History of the Whig Party (United States)

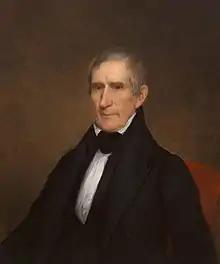
William Henry Harrison, a two-time presidential candidate who became the first Whig president in 1841 but died just one month into office

Early successes in various states made many Whigs optimistic about victory in 1836, but an improving economy bolstered Van Buren's standing ahead of the election. The Whigs also faced the difficulty of uniting former National Republicans, Anti-Masons, and states' rights Southerners around one candidate, and the party suffered an early blow when Calhoun announced that he would refuse to support any candidate opposed to the doctrine of nullification. As party leaders were unable to organize a presidential nominating convention, legislative caucuses in the states instead nominated candidates, resulting in the nomination of multiple Whig candidates for president. The presence of multiple Whig presidential candidates in the 1836 election was a reflection of a divided party rather than the result of a concerted strategy by party leaders, though some Whigs did express hope that nominating multiple candidates would force a contingent election in the House of Representatives by denying Van Buren a majority of the electoral vote.